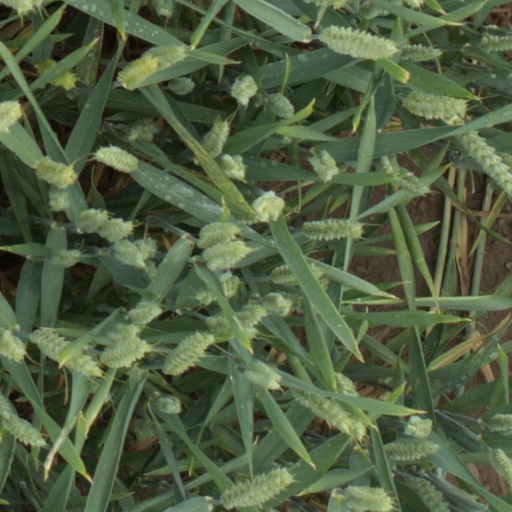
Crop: wheat